Borwick

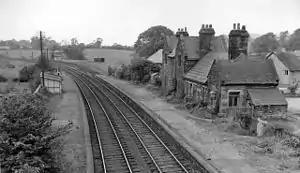
The former Borwick railway station

Borwick railway station was on the former Furness and Midland Joint Railway, now Leeds to Morecambe Line, until its closure in 1960.